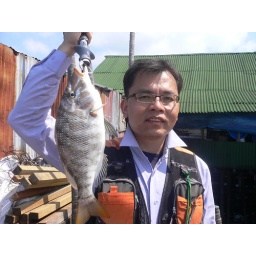
Emperor fish caught on fishing house , in Malaysia. Quite frequently caught.